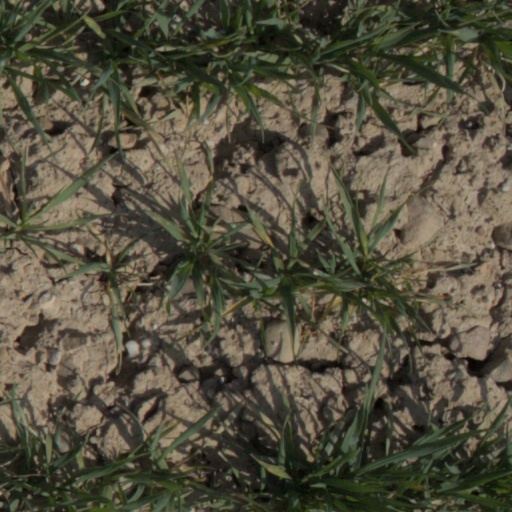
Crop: wheat